Passenger train toilet

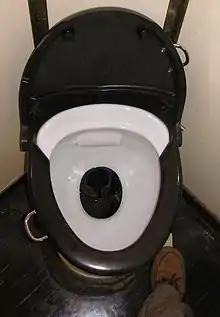
Traditional hole in the floor system, operated by a pedal, in an Austrian train

Many passenger trains (usually medium and long-distance) have toilet facilities, often at the ends of carriages. Toilets suitable for wheelchair users are larger, and hence trains with such facilities may not have toilets in each carriage.